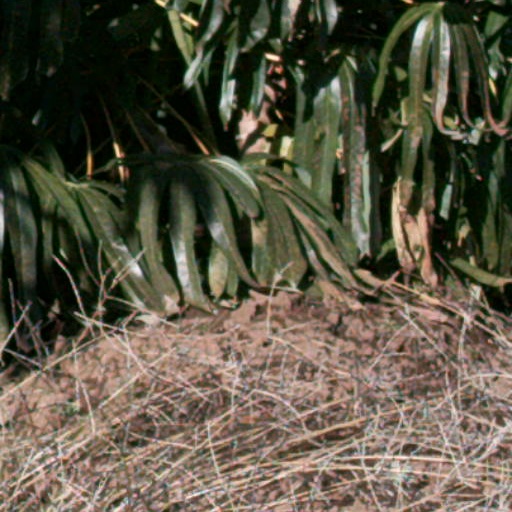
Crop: cassava